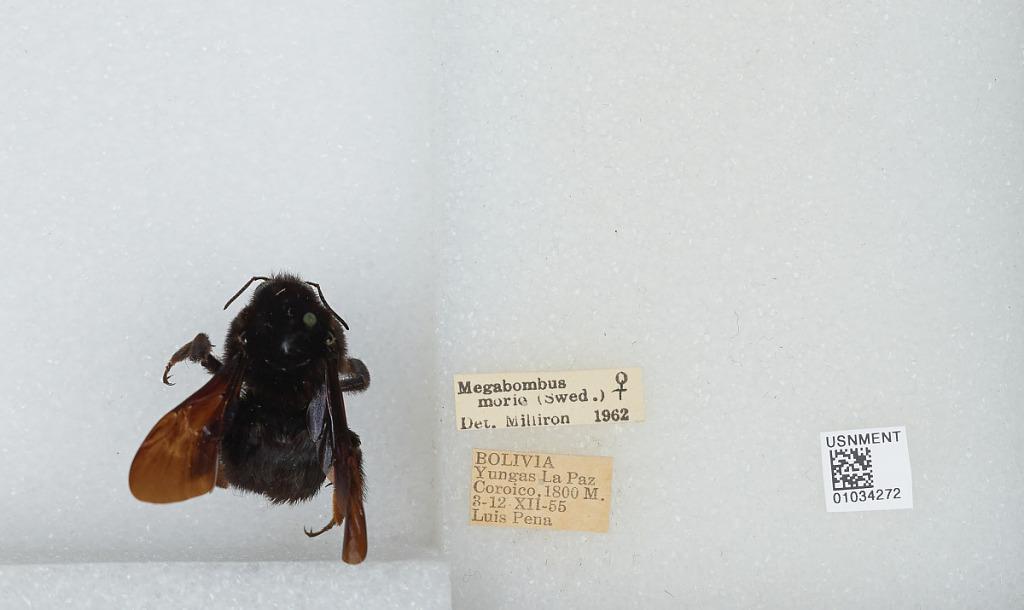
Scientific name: Bombus (Fervidobombus) morio (Swederus)
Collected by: L. Pena
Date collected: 1955-12-3
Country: Bolivia
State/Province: La Paz
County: Nor Yungas
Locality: Coroico
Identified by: Milliron